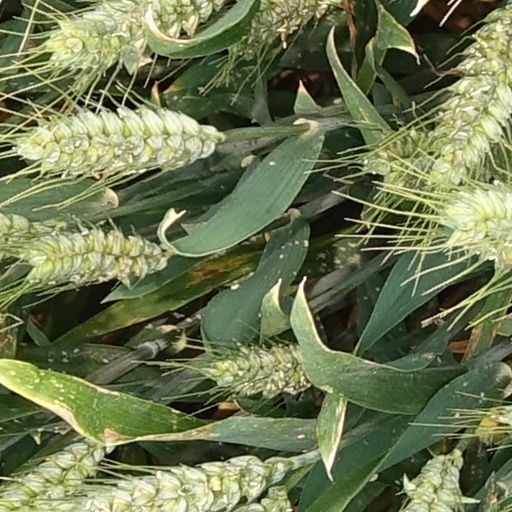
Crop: wheat